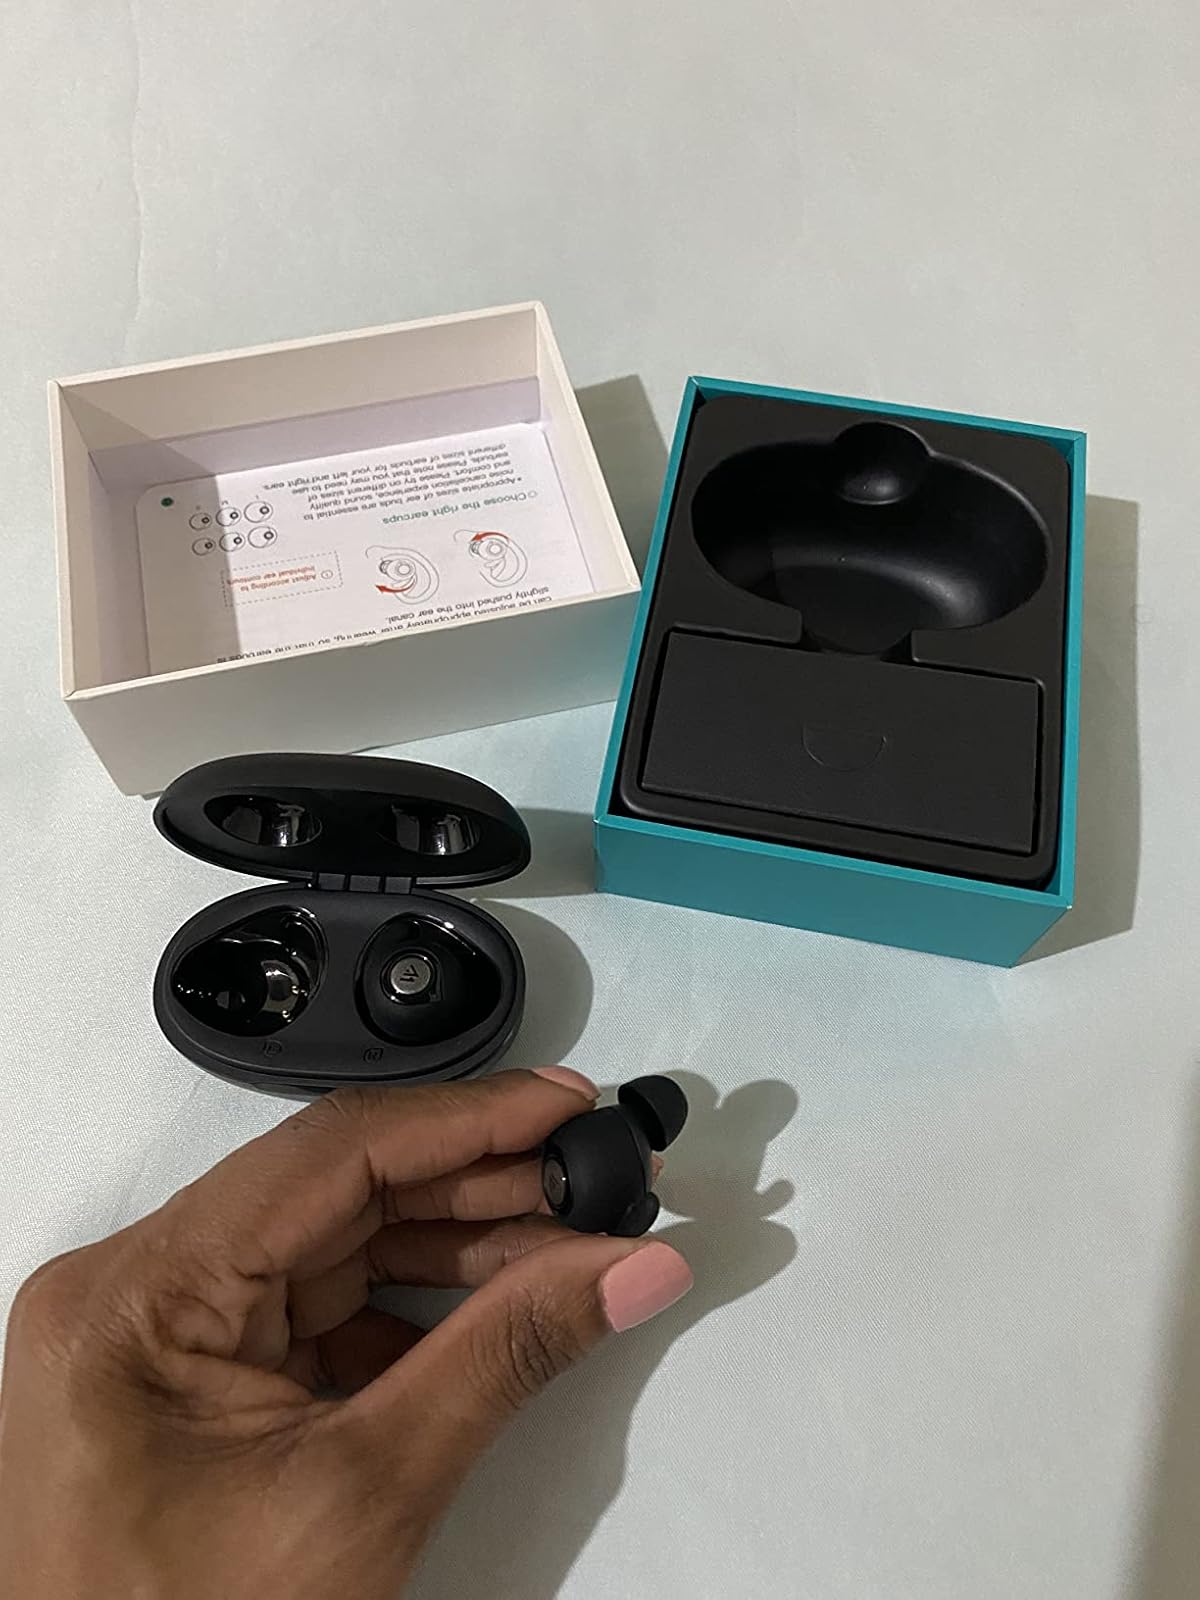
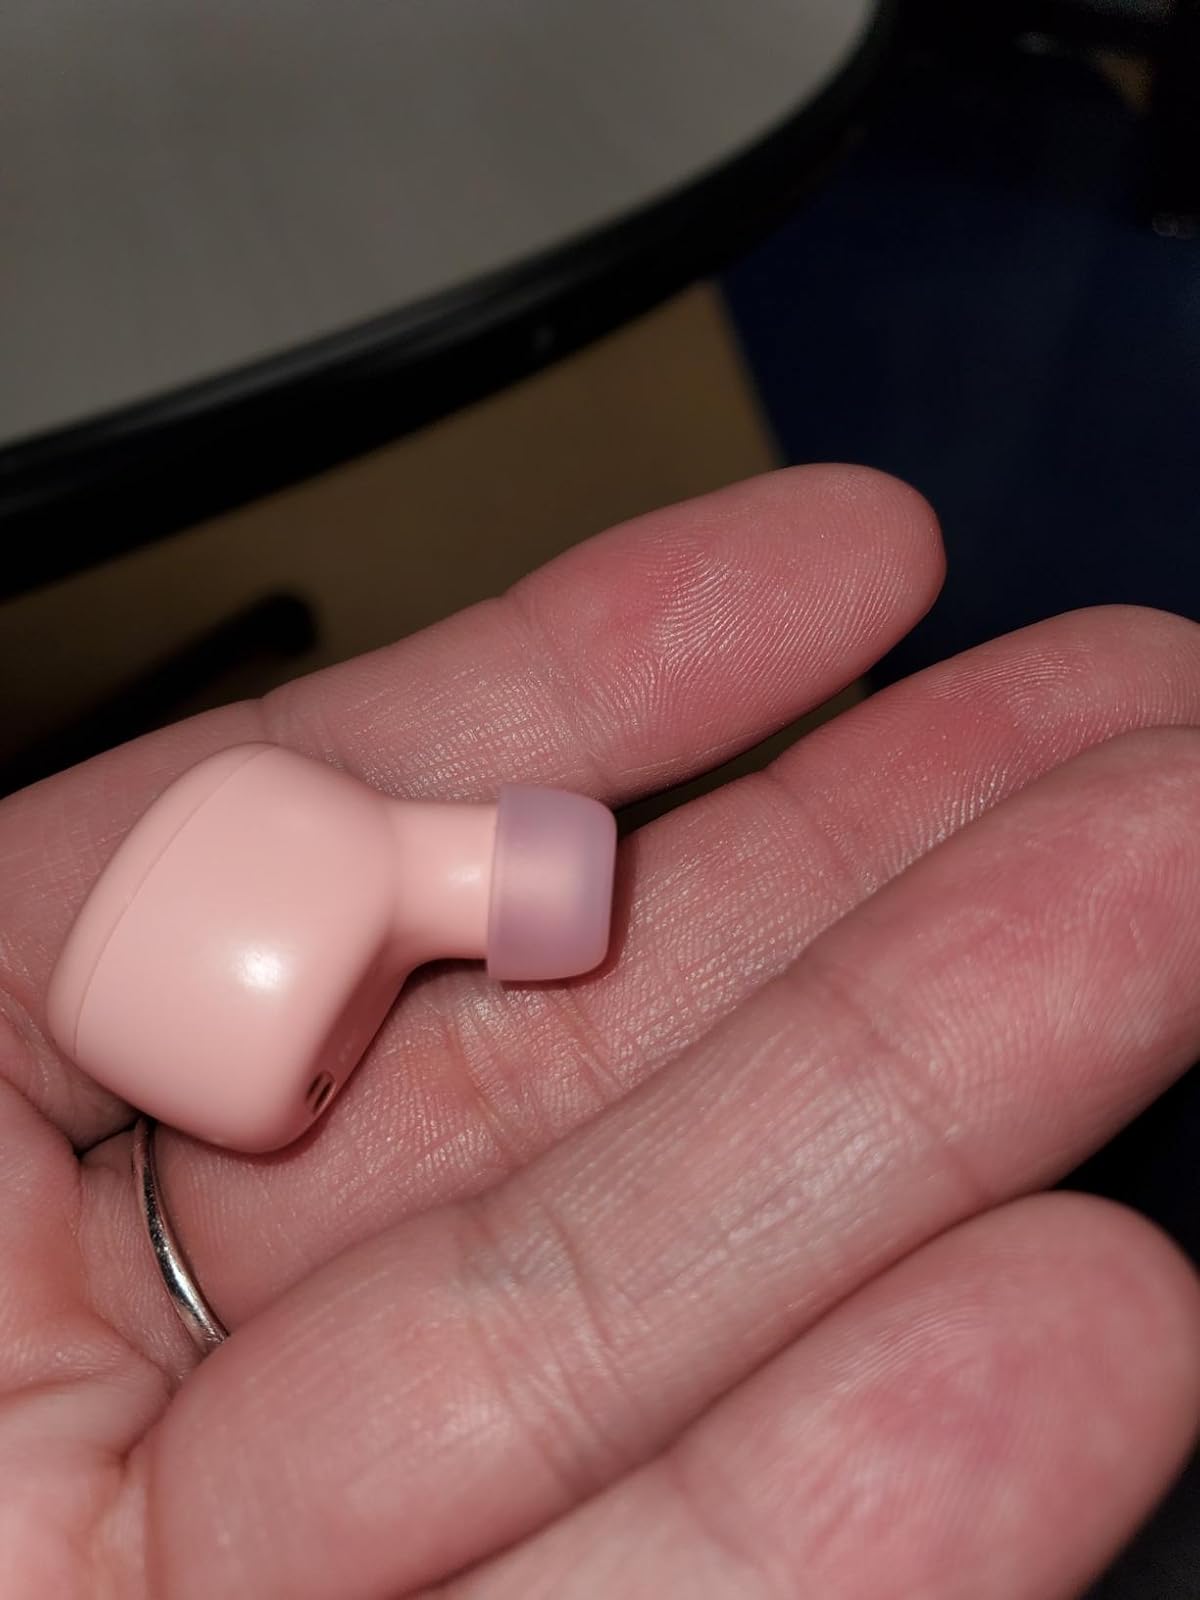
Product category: earbuds
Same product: no